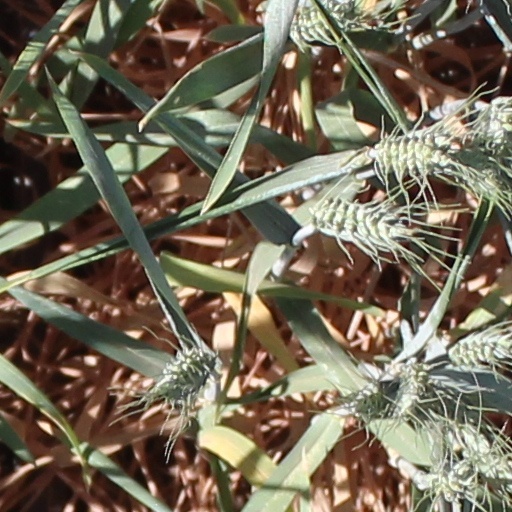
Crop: wheat